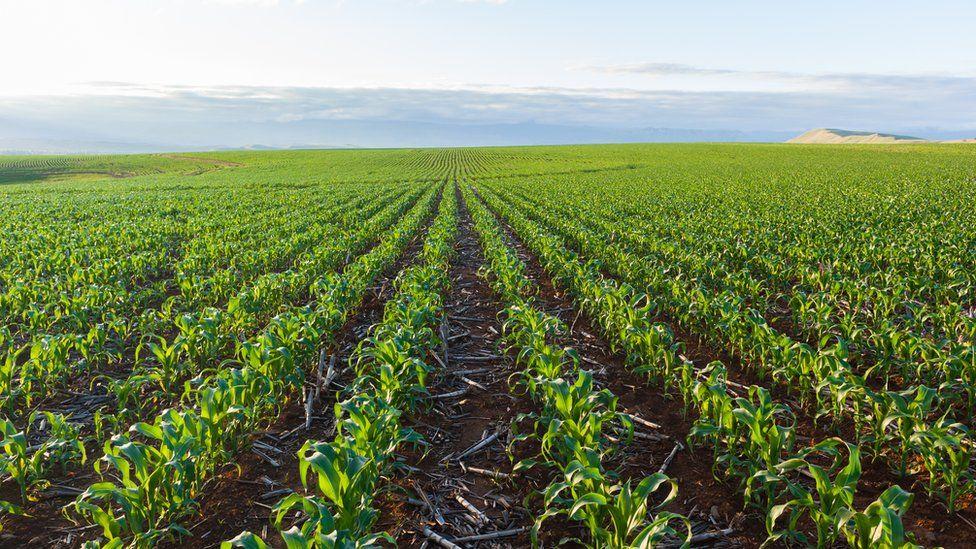
Shamba kubwa la mahindi iliyopandwa kwa mistari mirefu na iliyonyooka likitanda hadi upeo wa macho. Mahindi yanaonekana machanga na yenye afya yakiwa na rangi ya kijani kibichi. Anga ni safi na lina mawingu meupe meupe likionyesha hali nzuri ya hewa kwa ukuaji wa mazao.Ni taswira inayoonyesha kilimo cha kisasa na kinachofanywa kwa umakini.